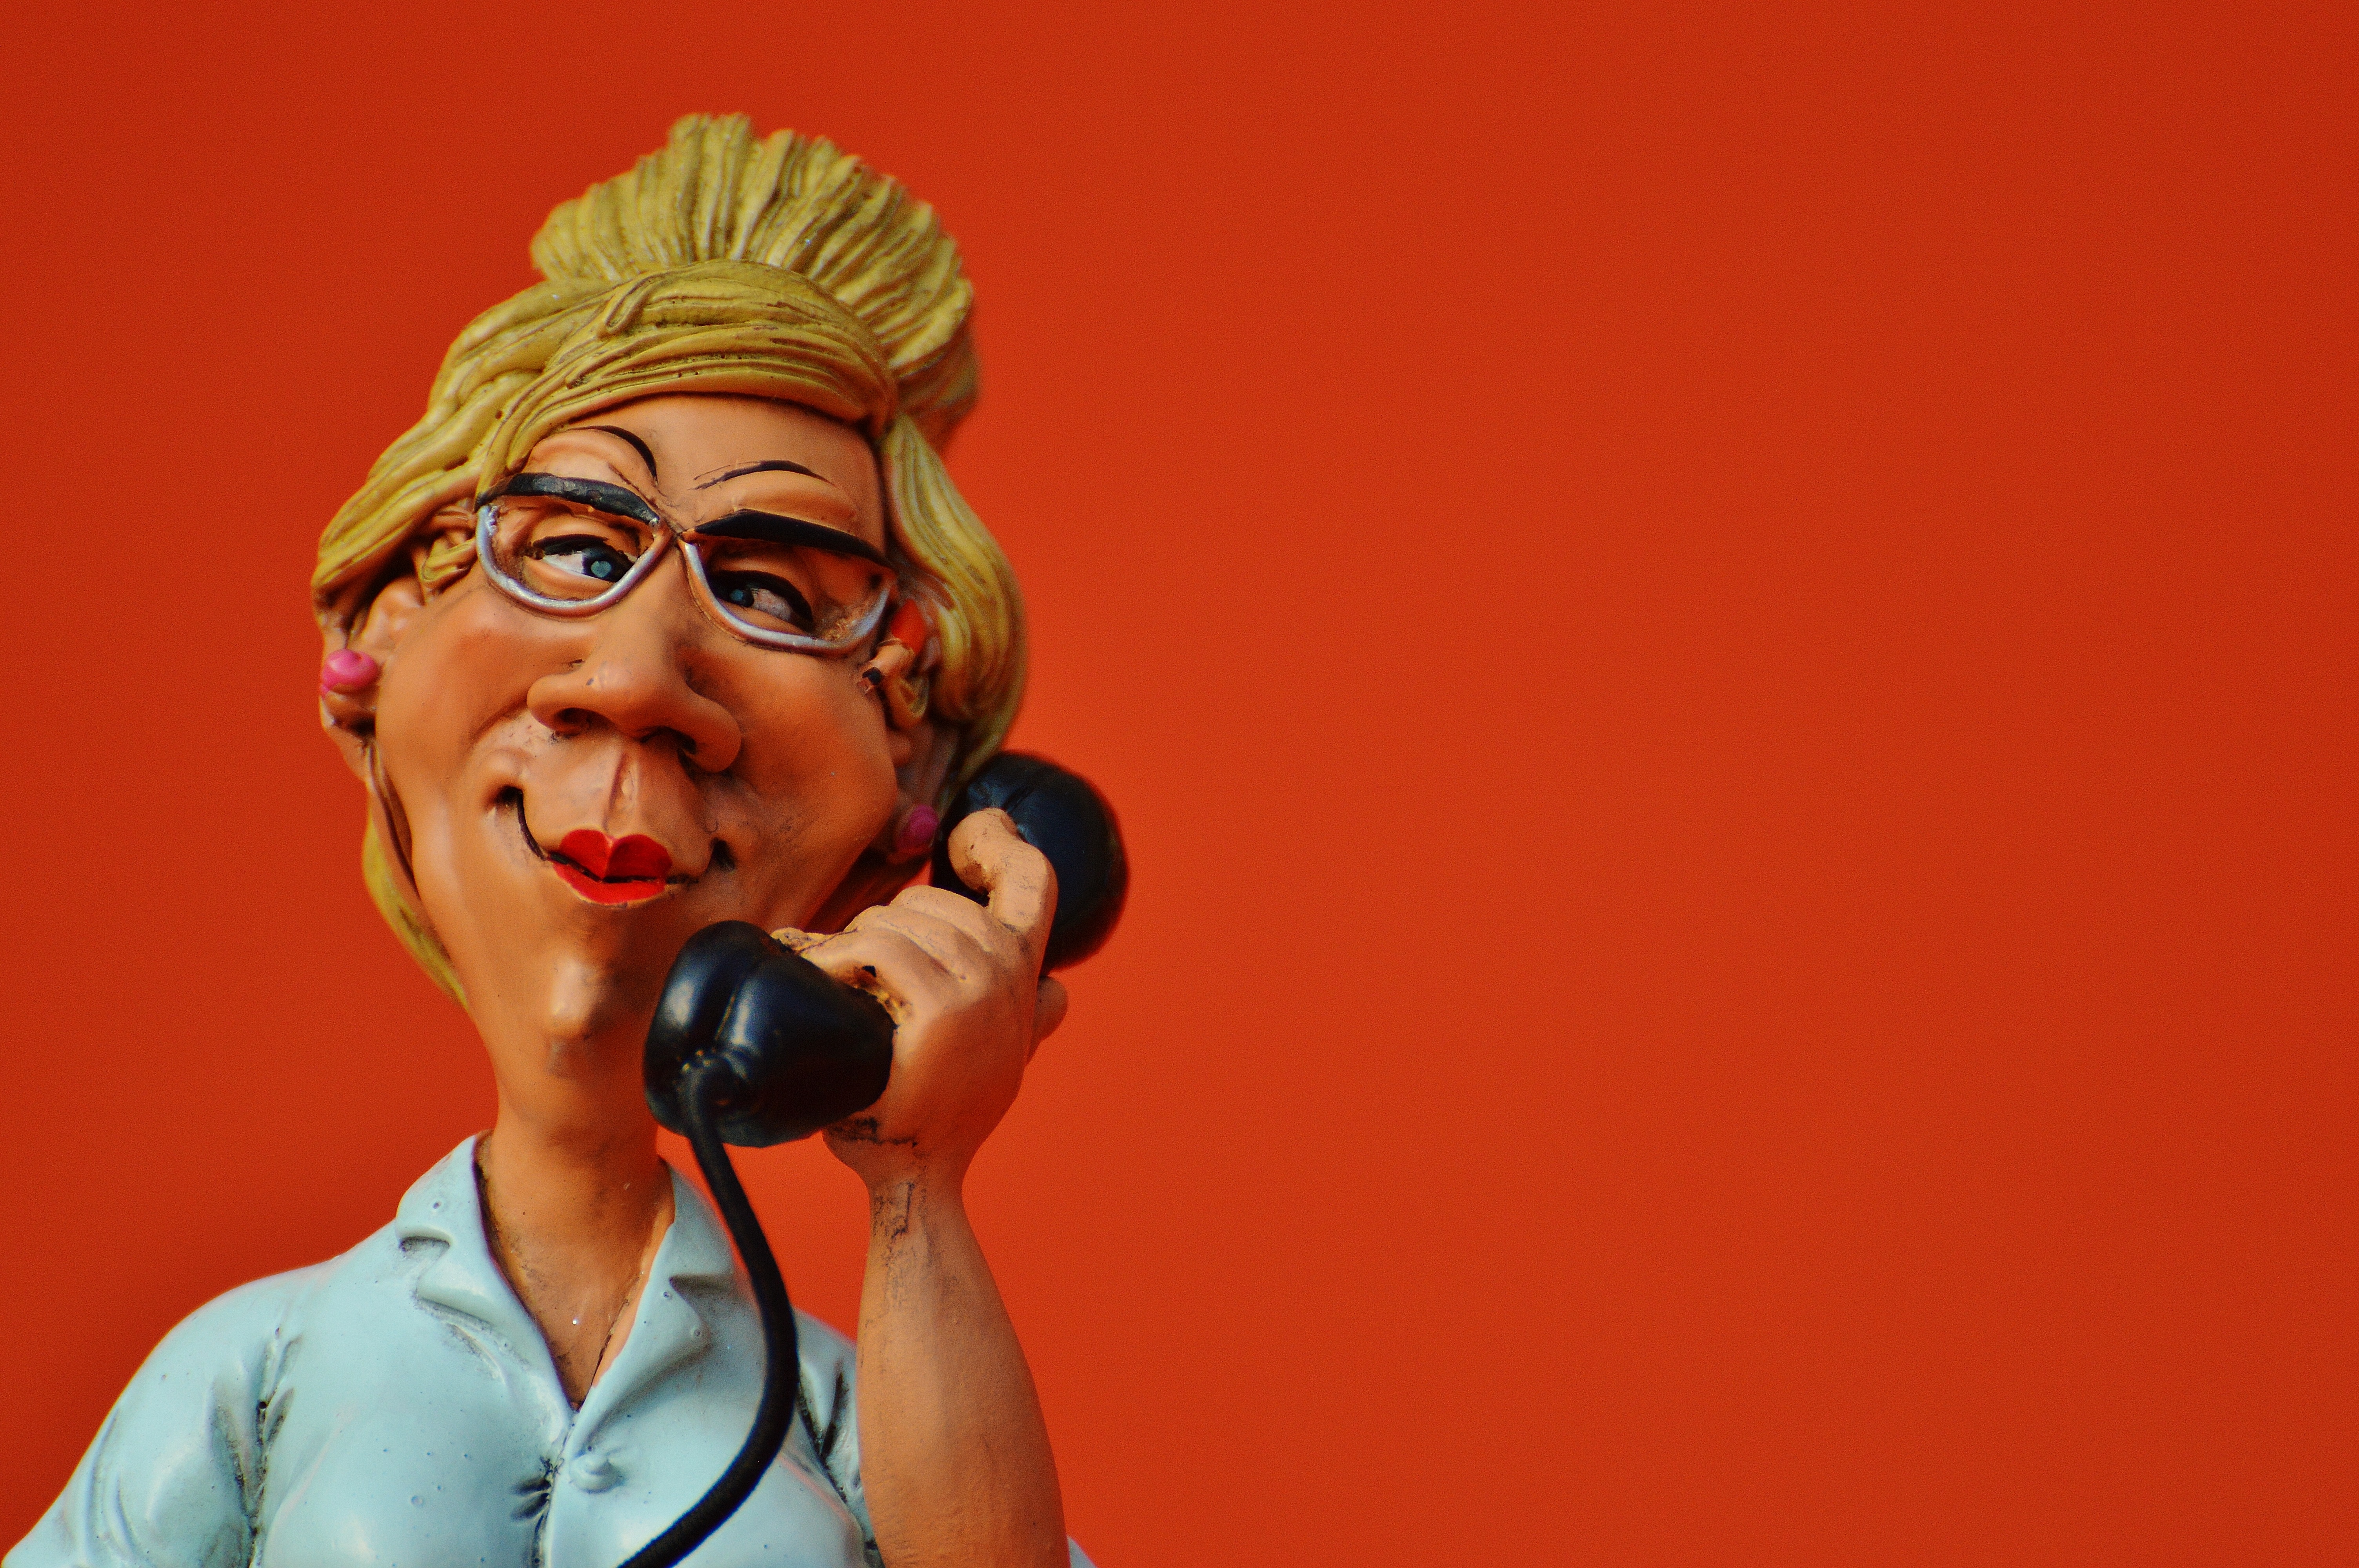
woman, red, phone, office, communication, business, fun, singing, call, entertainment, files, secretary, telephone handset, performing arts, schedule